Sigismund III Vasa

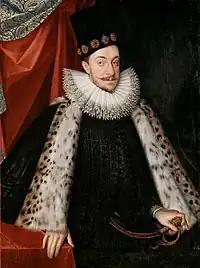
Sigismund early in his reign, by court painter Martin Kober.

As outlined by Oskar Halecki, the king's friends were largely recruited from the higher clergy and the Jesuits, who violated the 1573 Warsaw Confederation guaranteeing religious freedoms in Poland and Lithuania. As persecution loomed, political dissidents grouped and formed factions which called for adherence to the laws of the Confederation. Zamoyski joined the dissidents, and, when Sigismund failed to prevent mob violence directed against non-Catholics in Vilnius and Kraków in 1591, he summoned several conventions that "demanded the guarantees of security". Sigismund yielded to their demands, however, he forbade any future conventions which could destabilize the state. The prohibition did not have a lasting effect, and gatherings of dissidents continued in the following year.